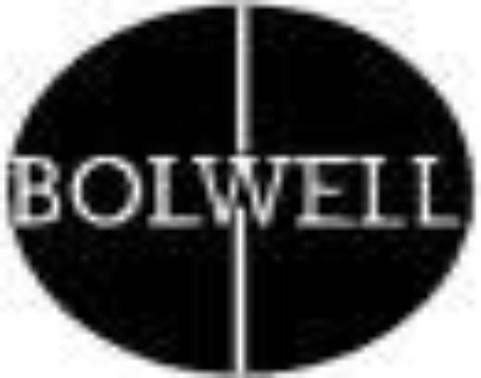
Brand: bolwell
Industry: Transportation